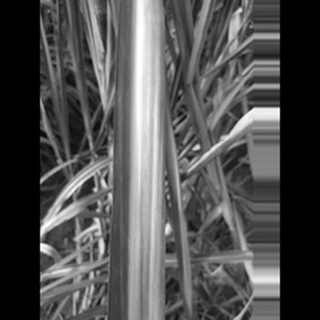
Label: sugarcane_yellow_leaf_disease